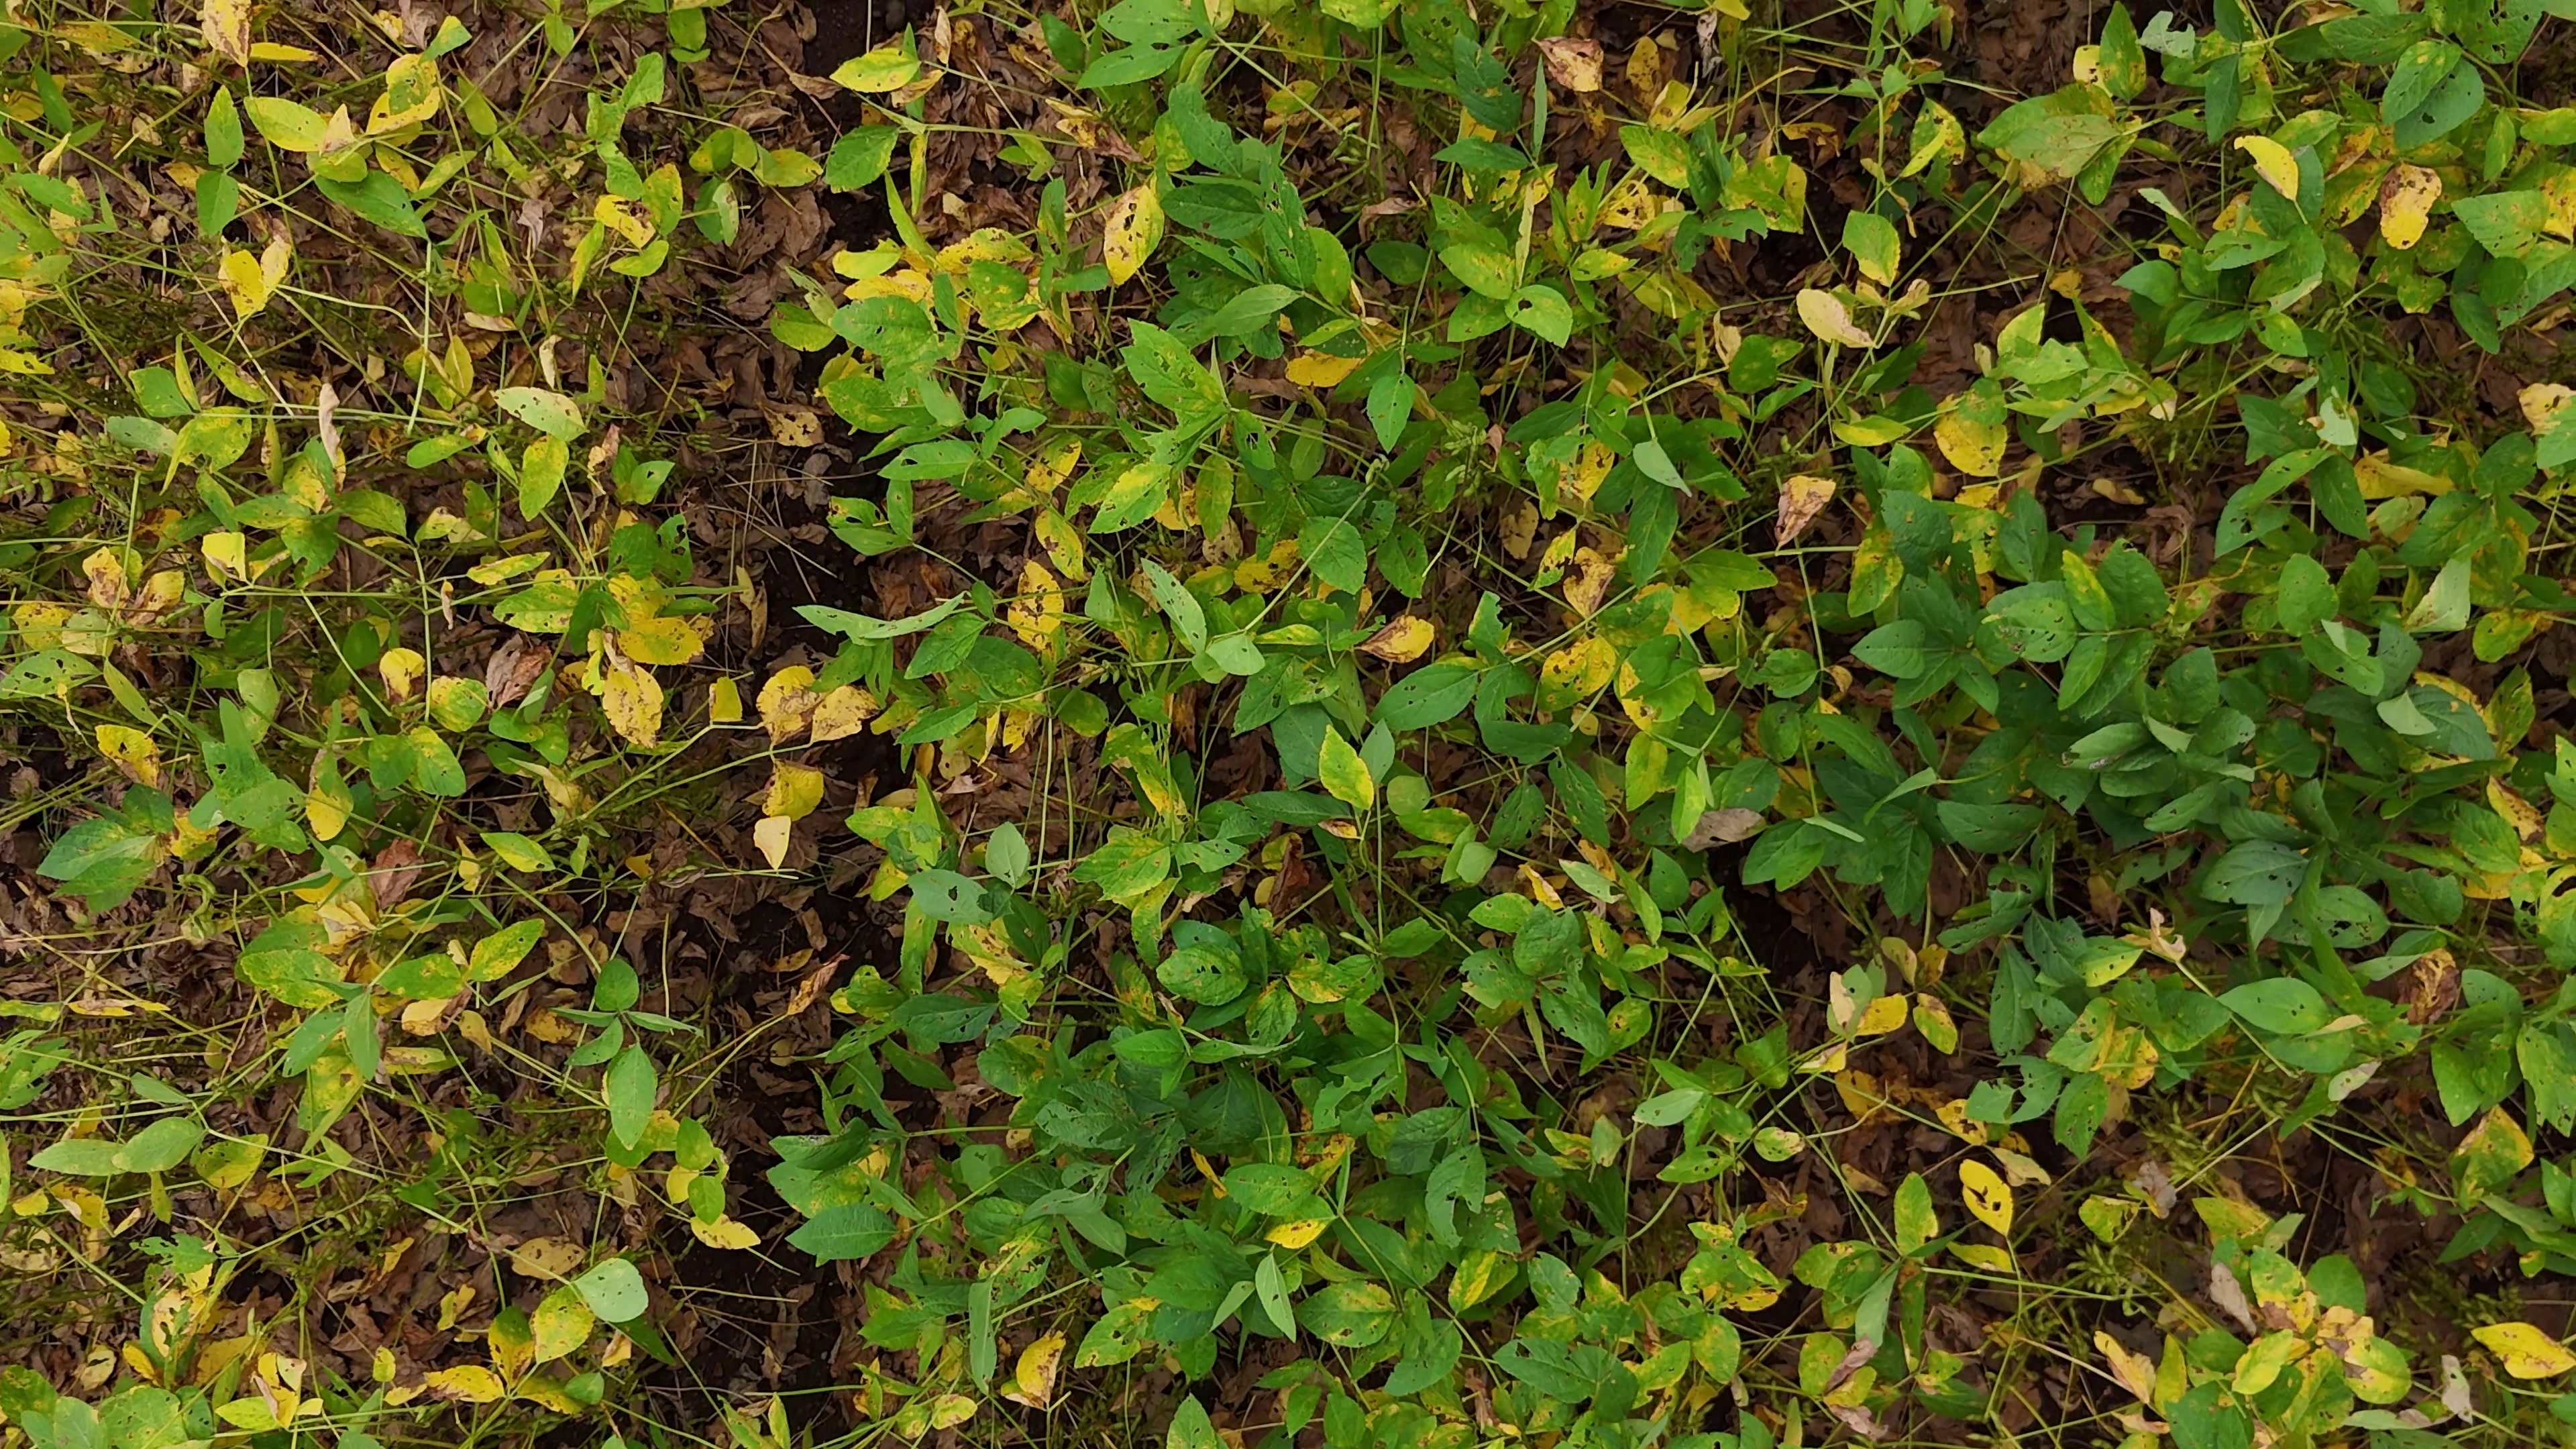
Label: Rust